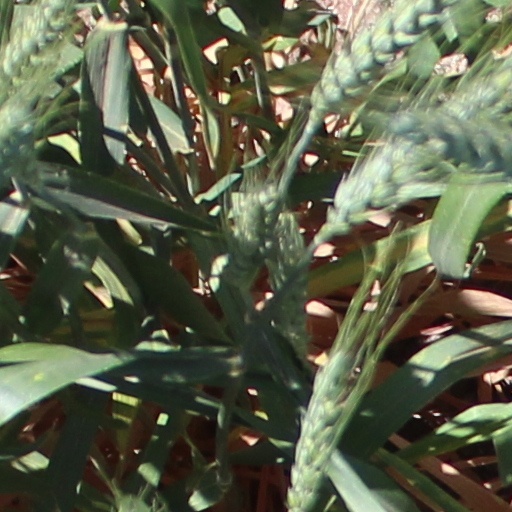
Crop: wheat